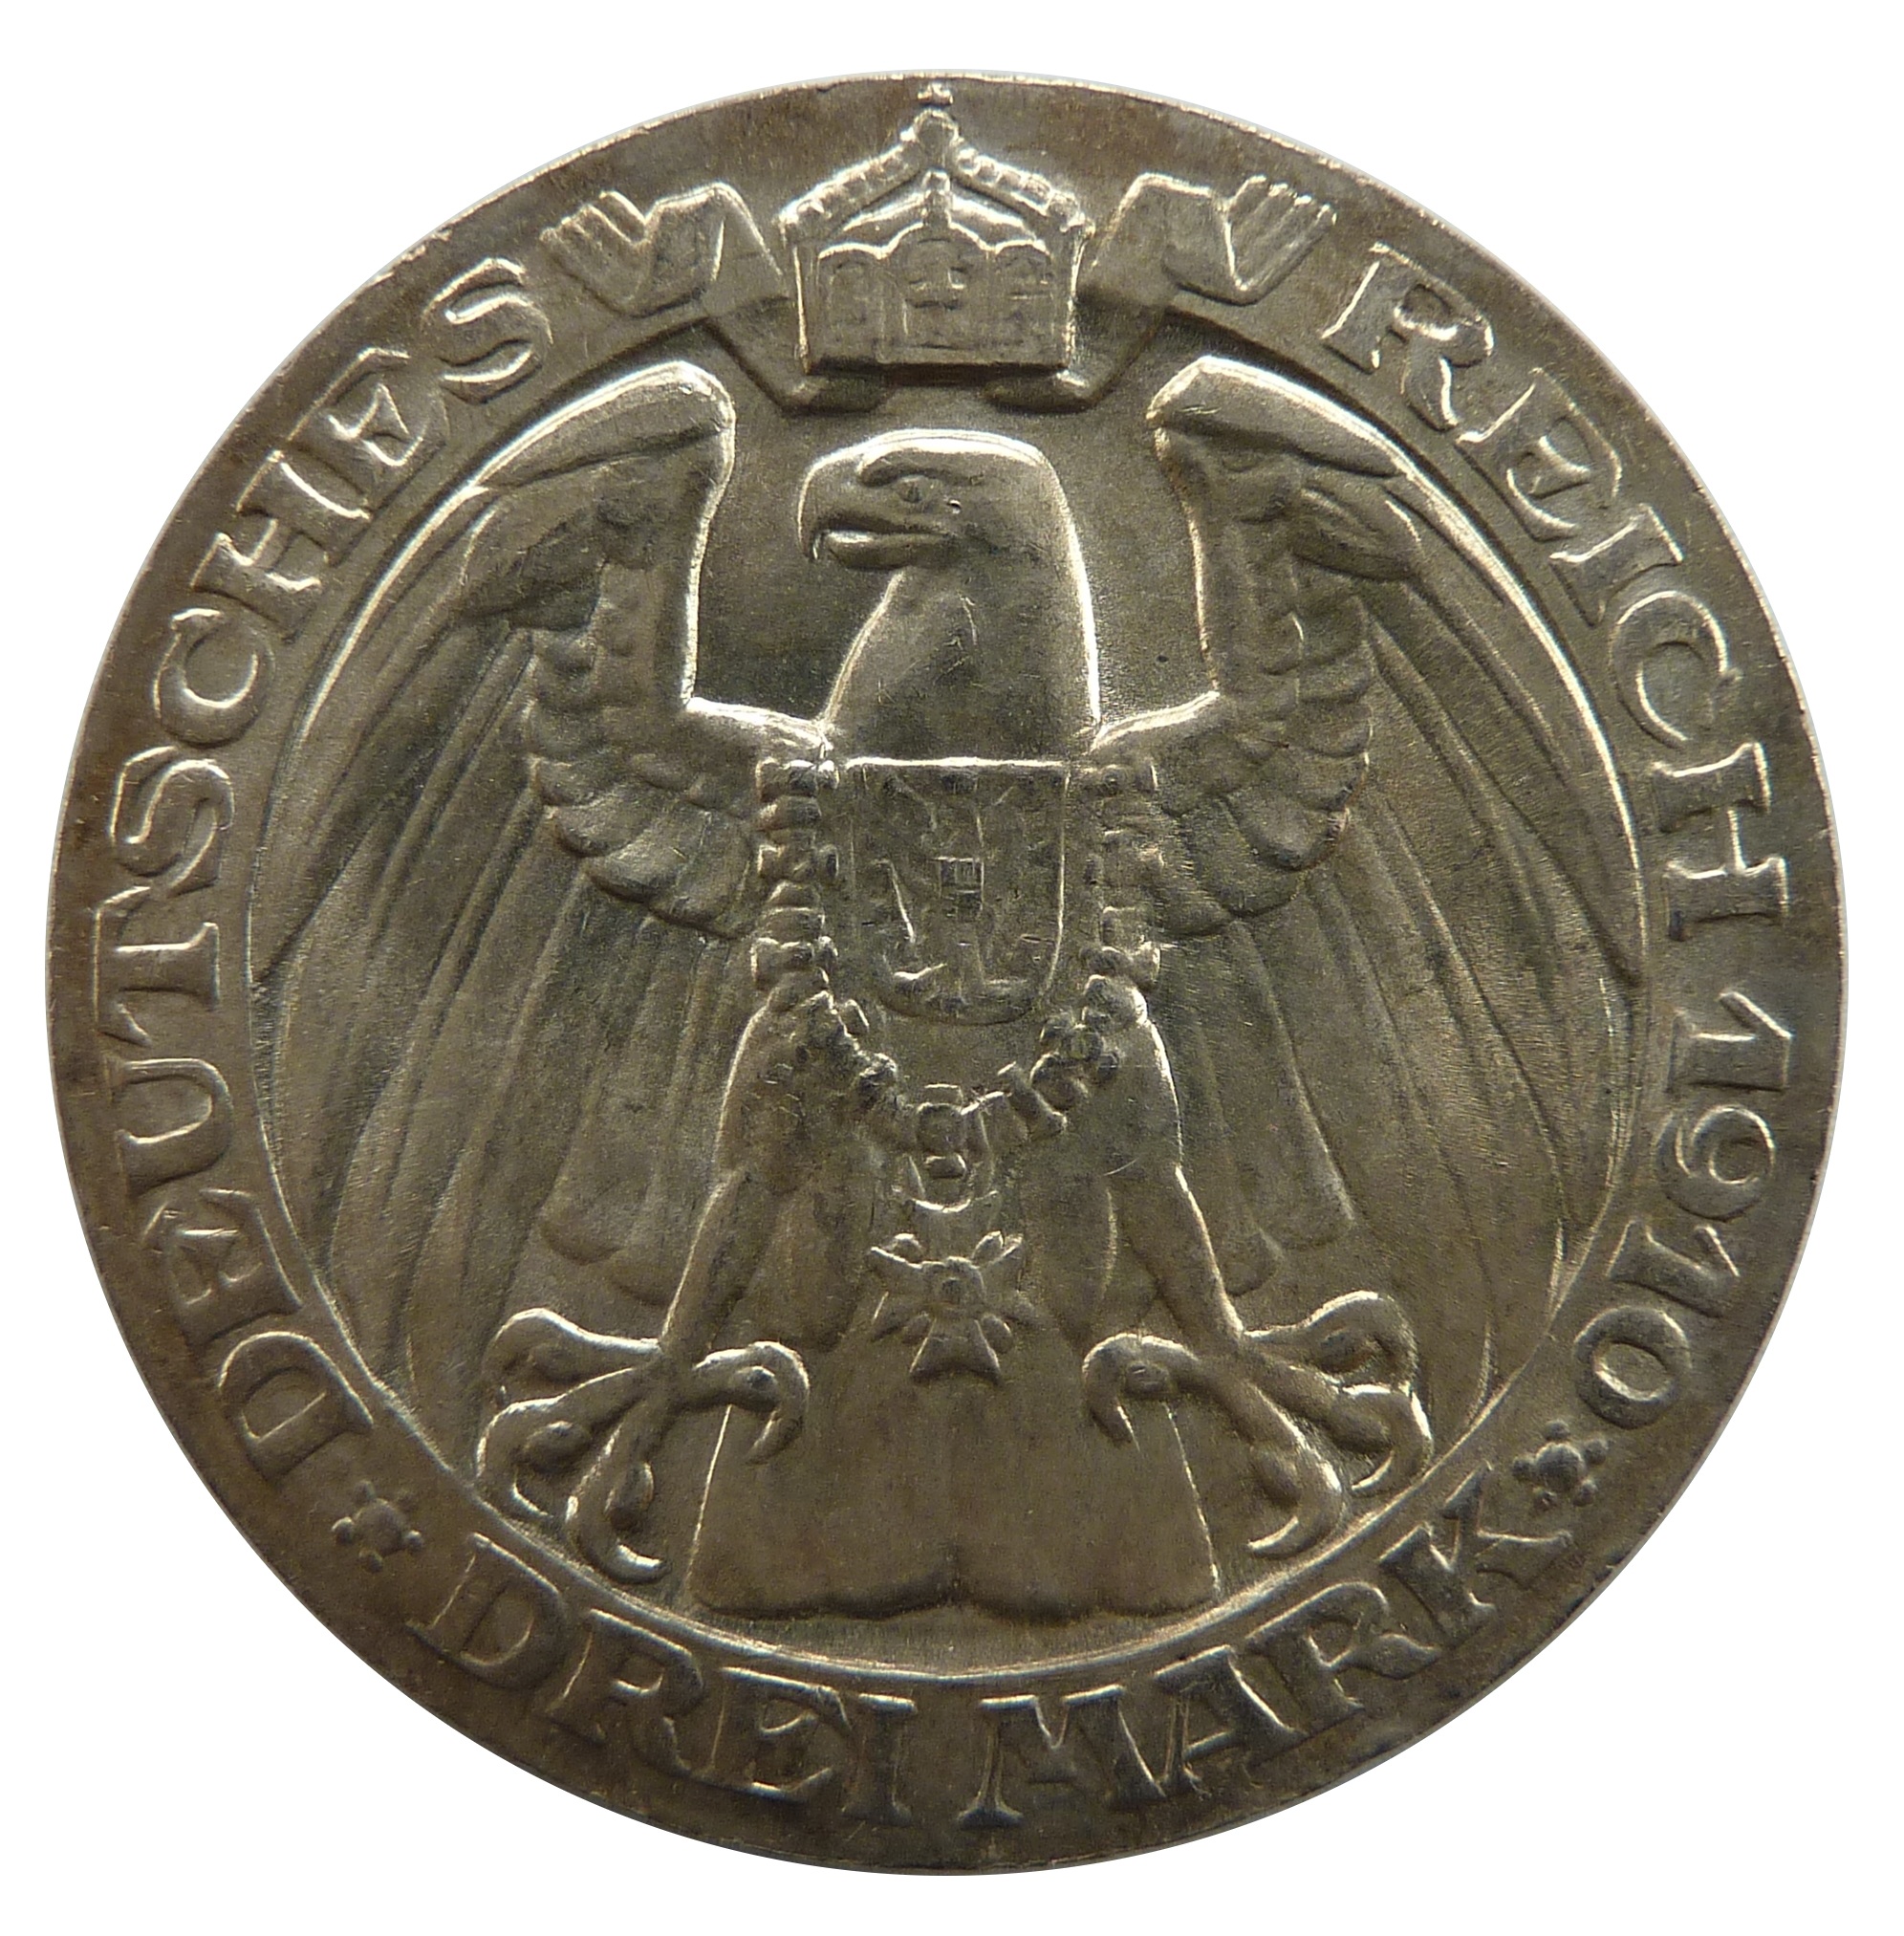
symbol, metal, money, cash, face, currency, coin, mark, medal, finance, exchange, commemorative, numismatics